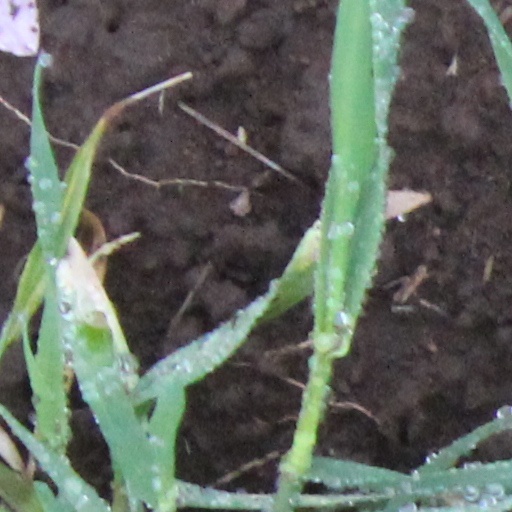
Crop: wheat